Sky position (RA, Dec in degrees): 194.078, 20.304
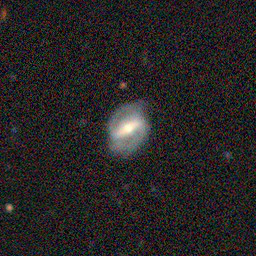
Galaxy morphology: Barred Spiral Galaxies